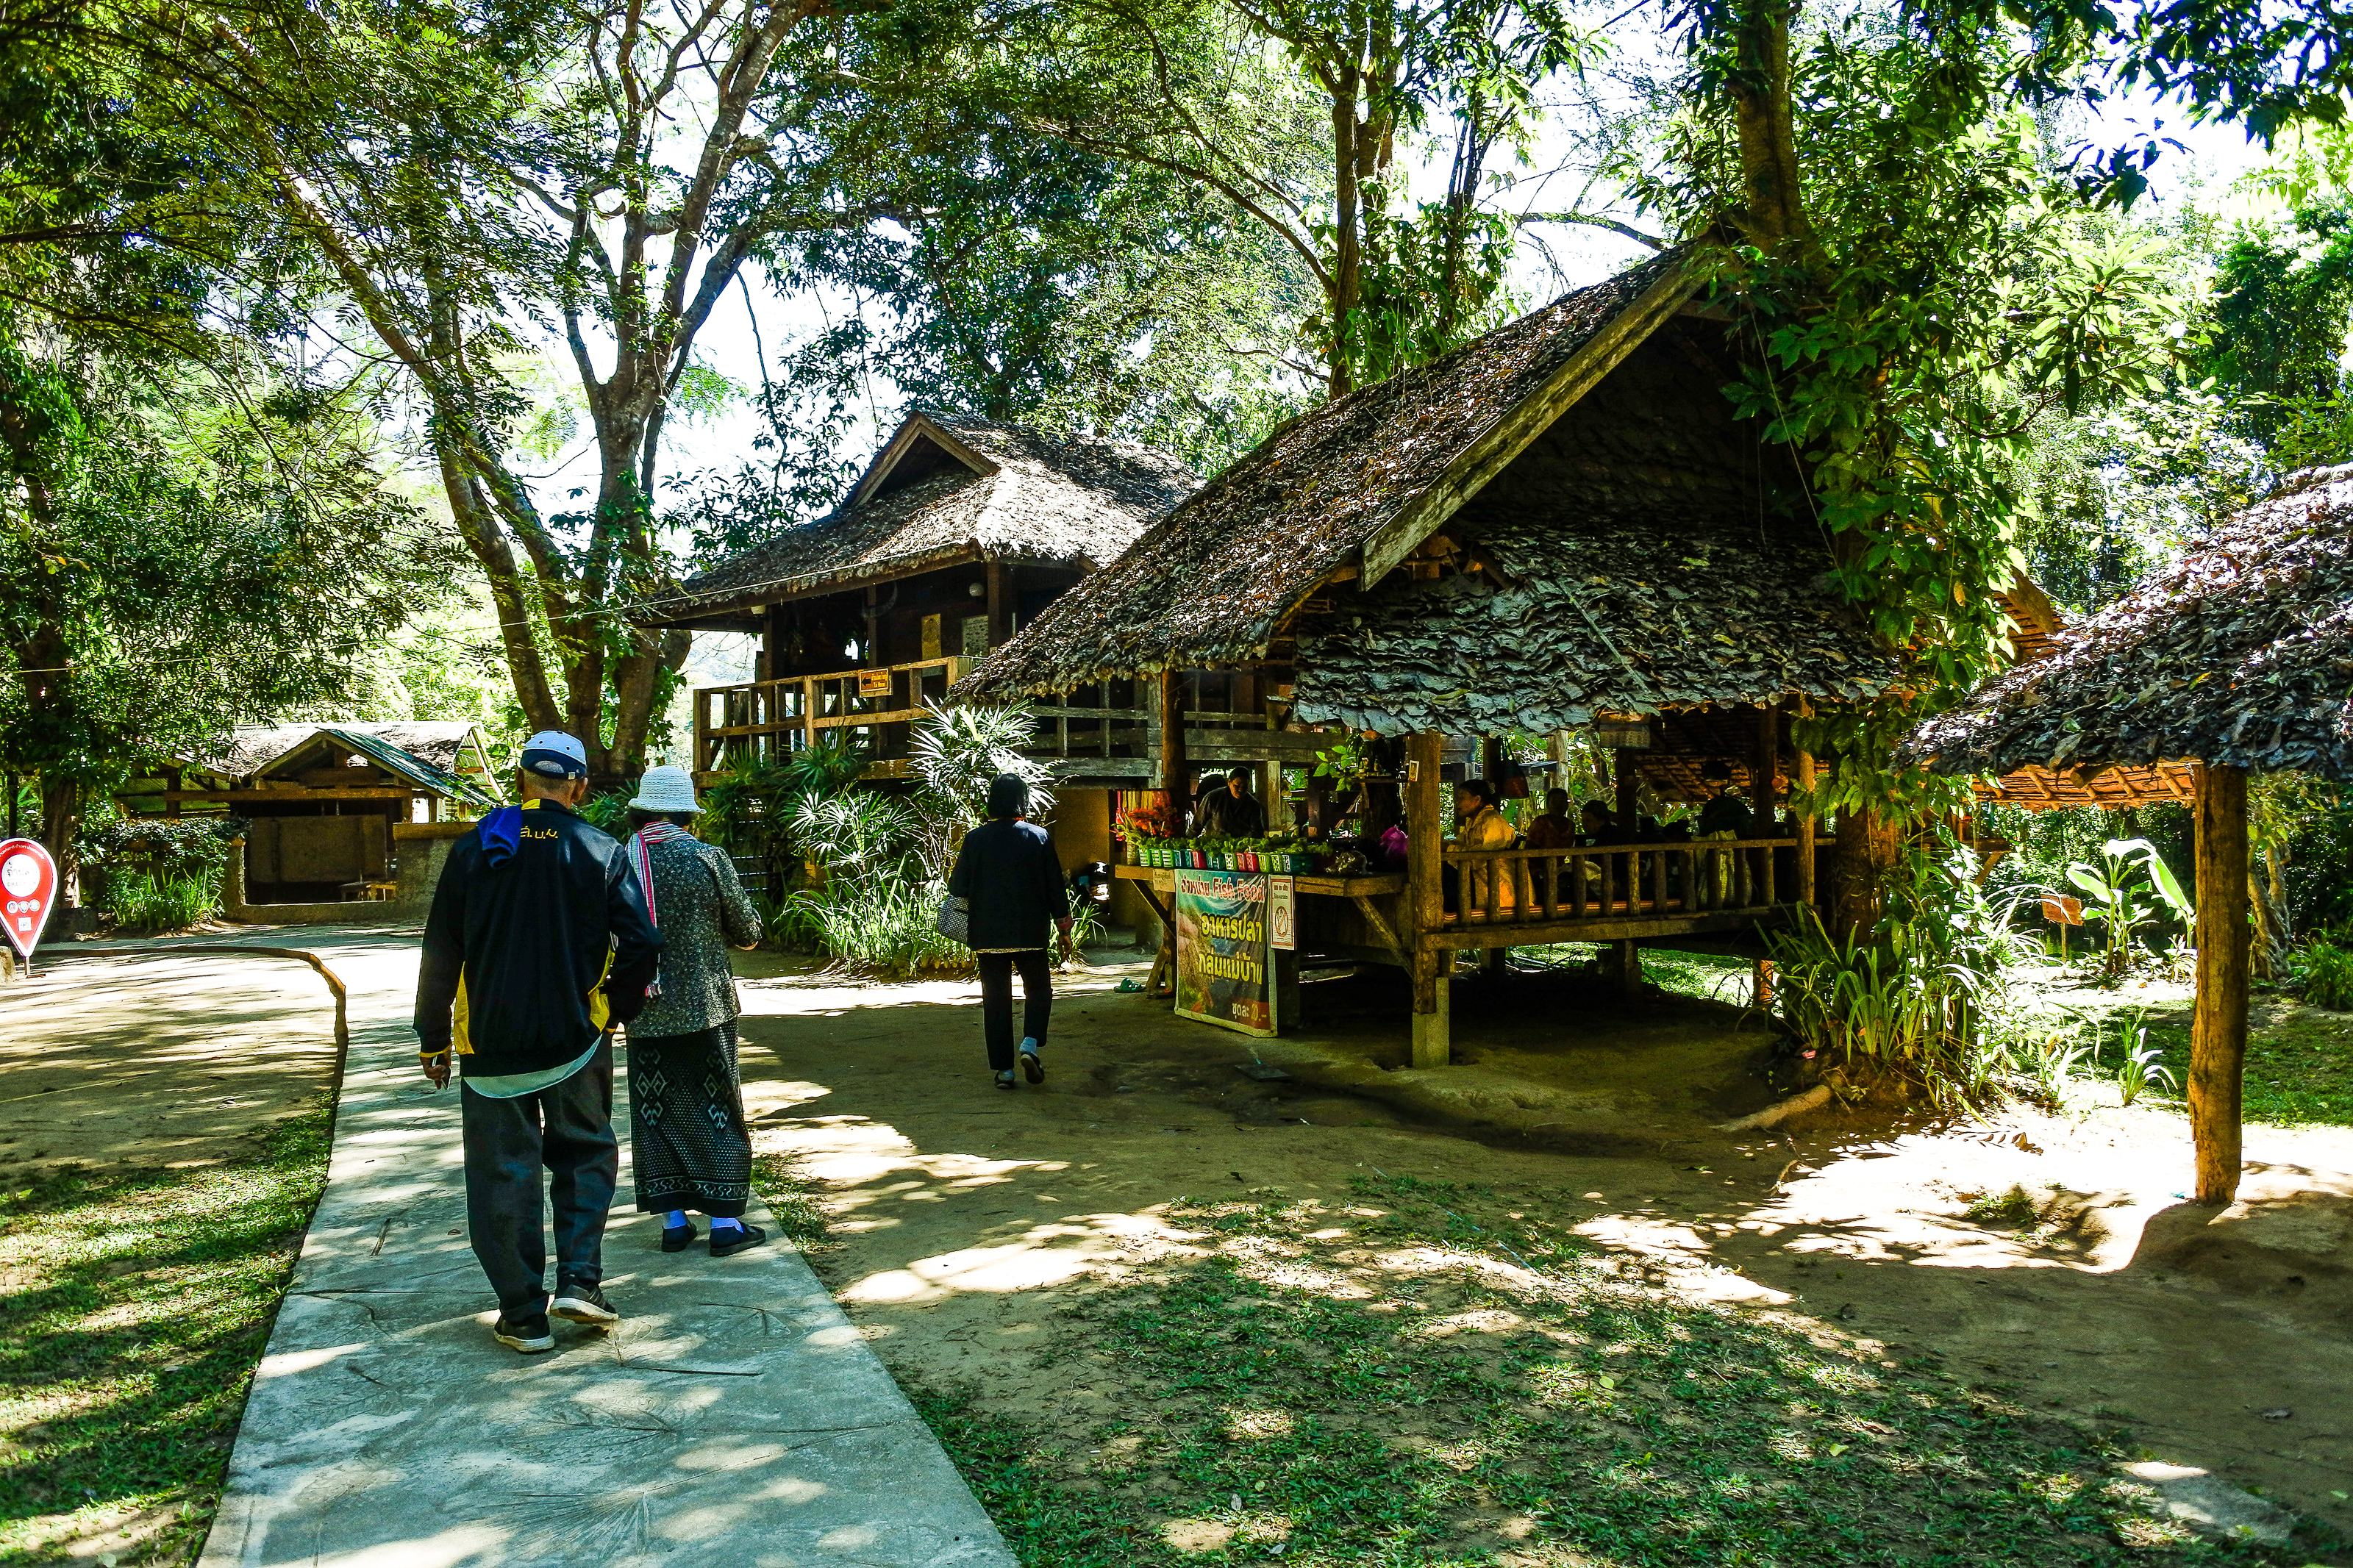
pond, forest, mirror, bright, tourism, scenery, summer, rock, beautiful, swimming, view, thailand, national, wood, sunny, park, wildlife, green, natural, reflection, nature, asia, fishing, tree, many, water, stone, outdoor, environment, blue, light, idyllic, fish, animal, river, fresh, travel, lake, wild, colorful, botany, leisure, building, cottage, hut, jungle, house, adaptation, architecture, landscape, national park, plant, recreation, village, log cabin